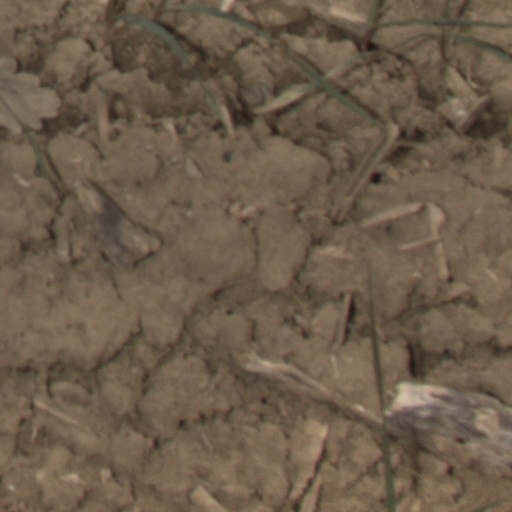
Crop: wheat